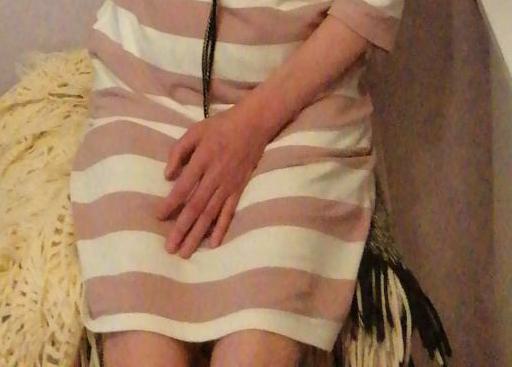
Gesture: no_gesture